Bomb the Bass

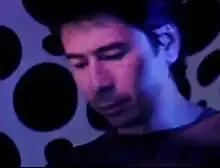
Simenon in 2008

Bomb the Bass is an electronic music alias of English musician and producer Timothy Simenon (born June 1967).